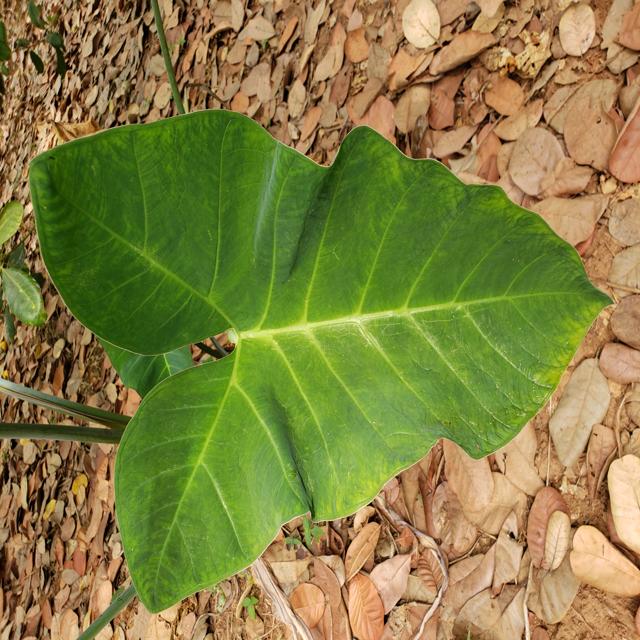
Label: Healthy